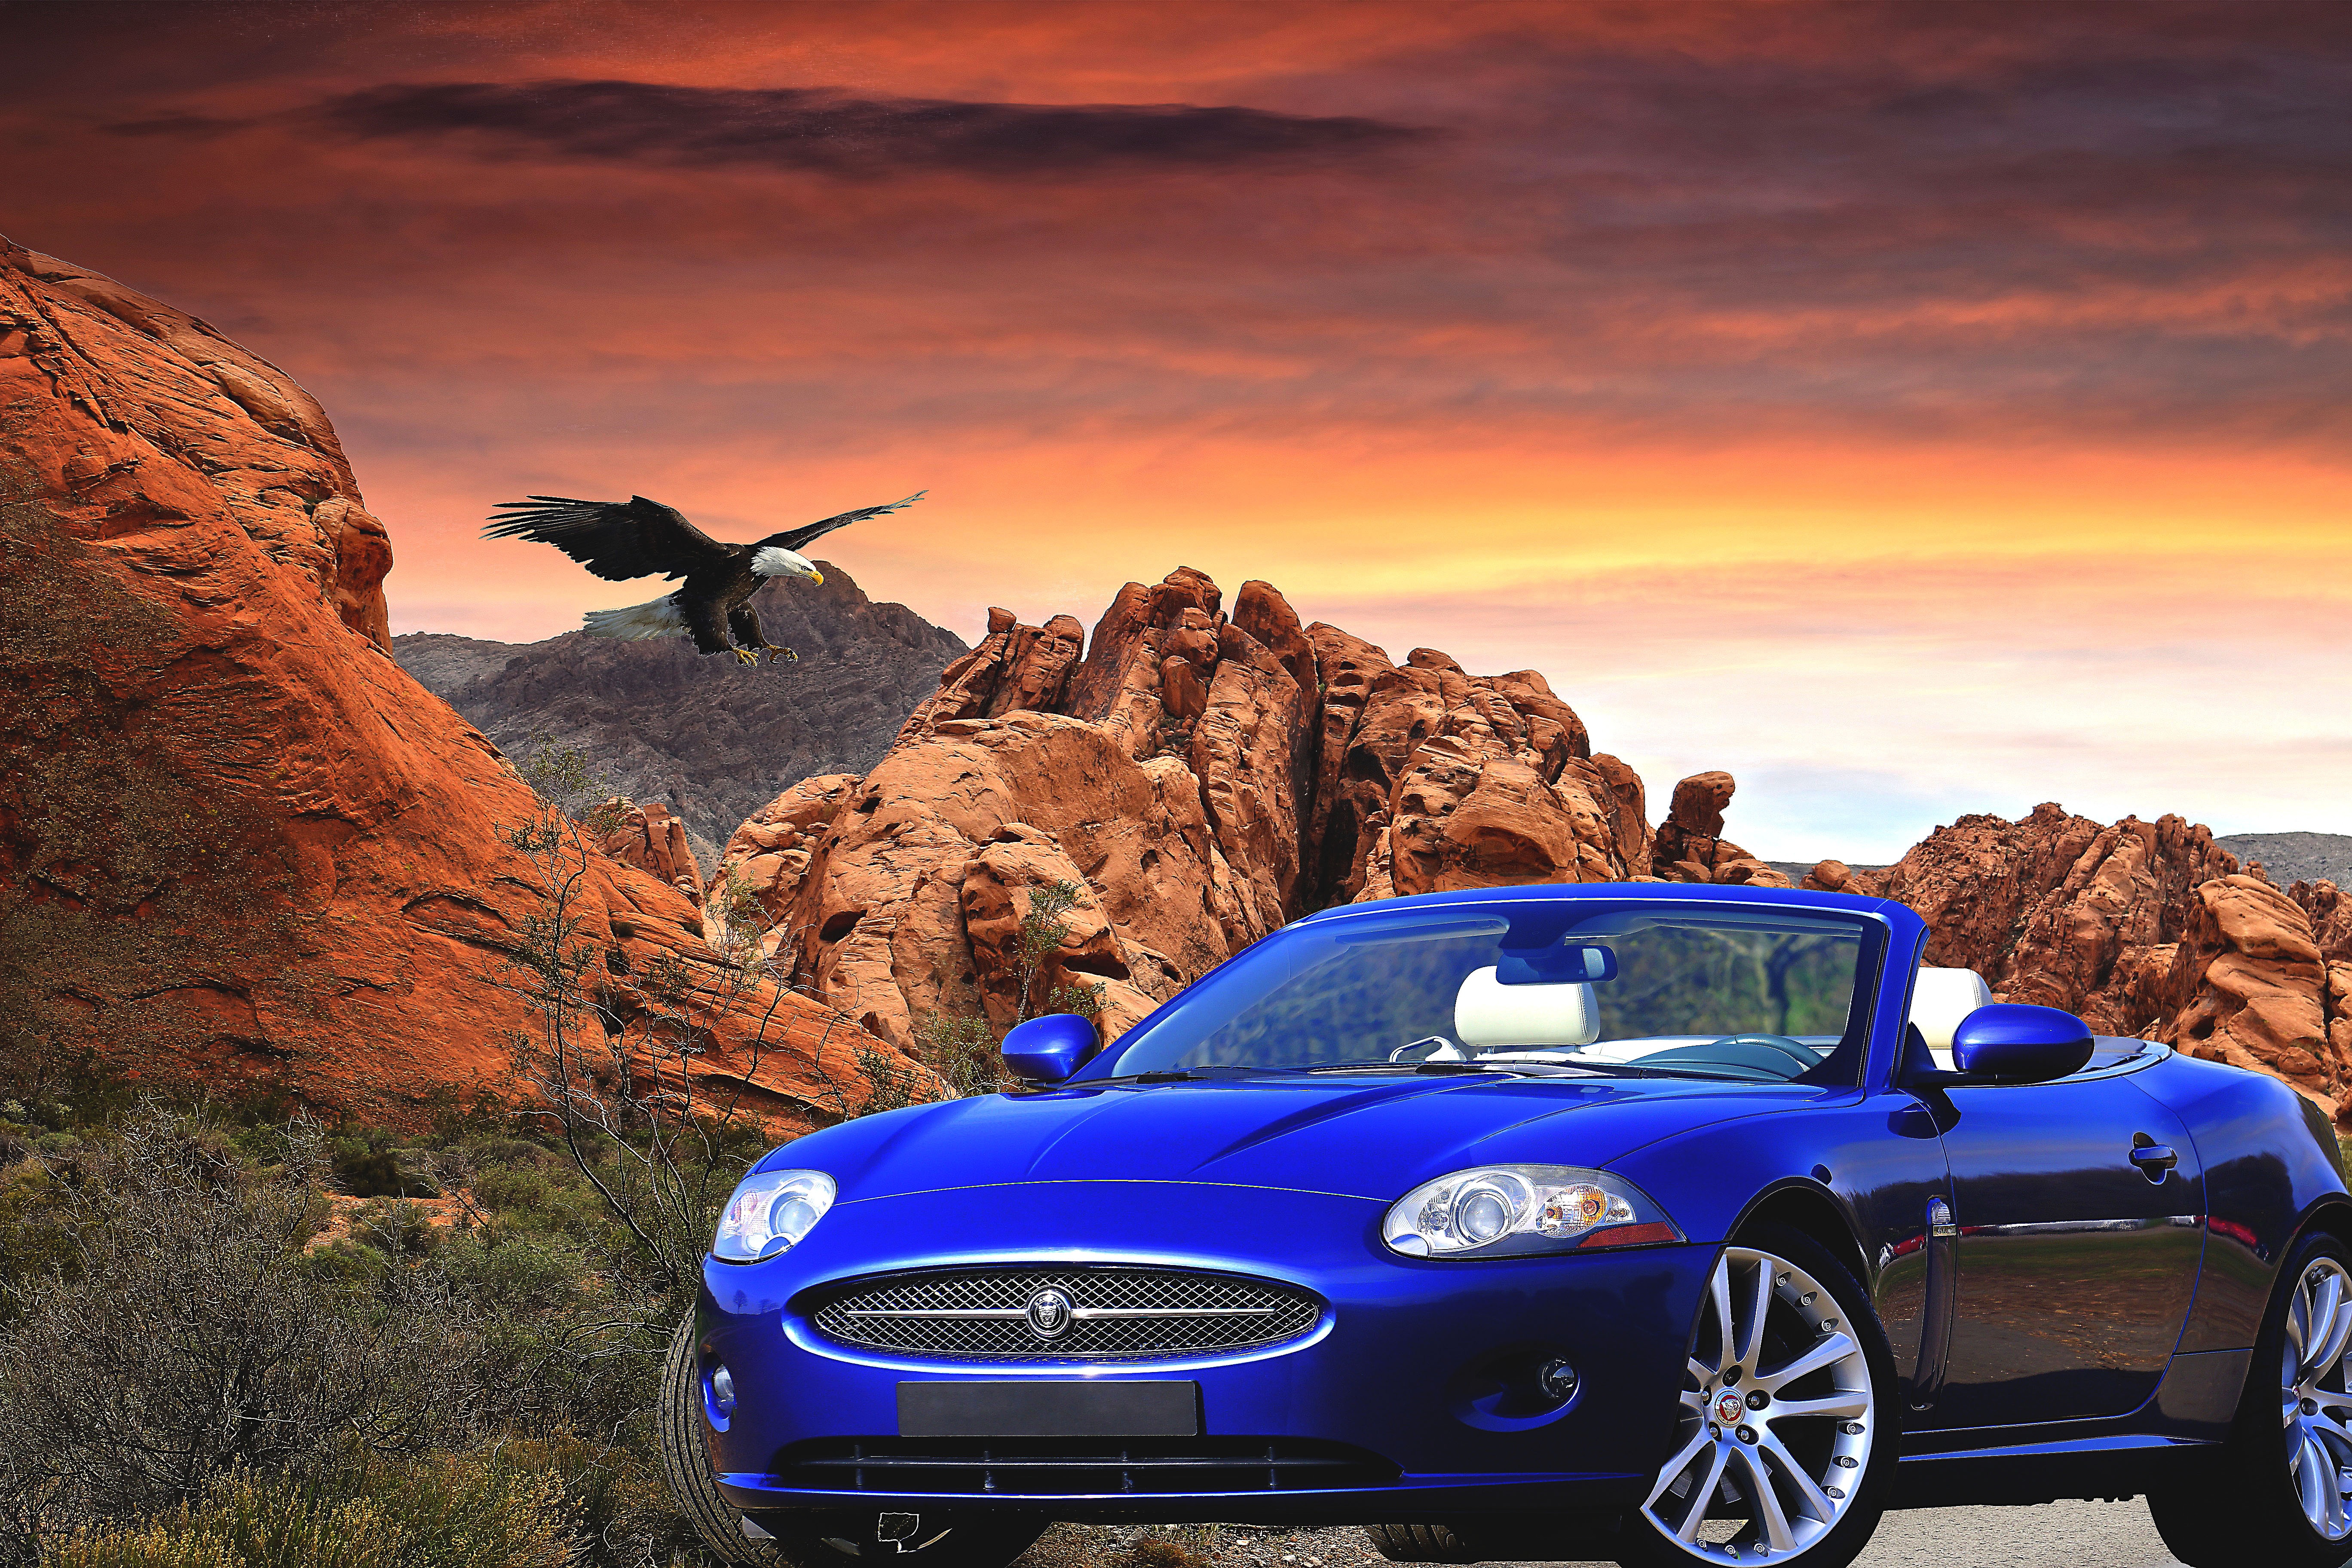
nature, bird, car, advertising, travel, decoration, vehicle, space, desktop, rest, life, sports car, rocks, holidays, assembly, wallpaper, composition, exploring, coupe, mood, graphics, the background, reverie, land vehicle, hint, the illusion, meeting by, automobile make, automotive design, performance car, aston martin vanquish